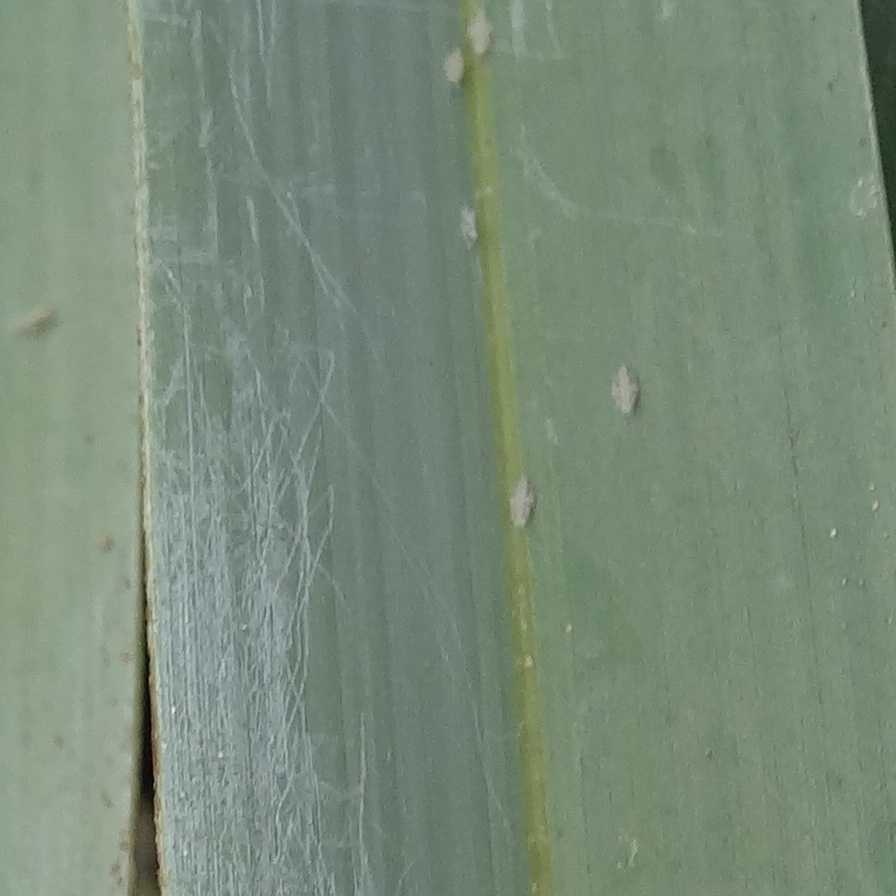
Label: Bug